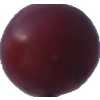
Label: pink_grape